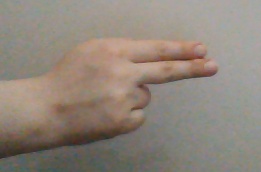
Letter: ain